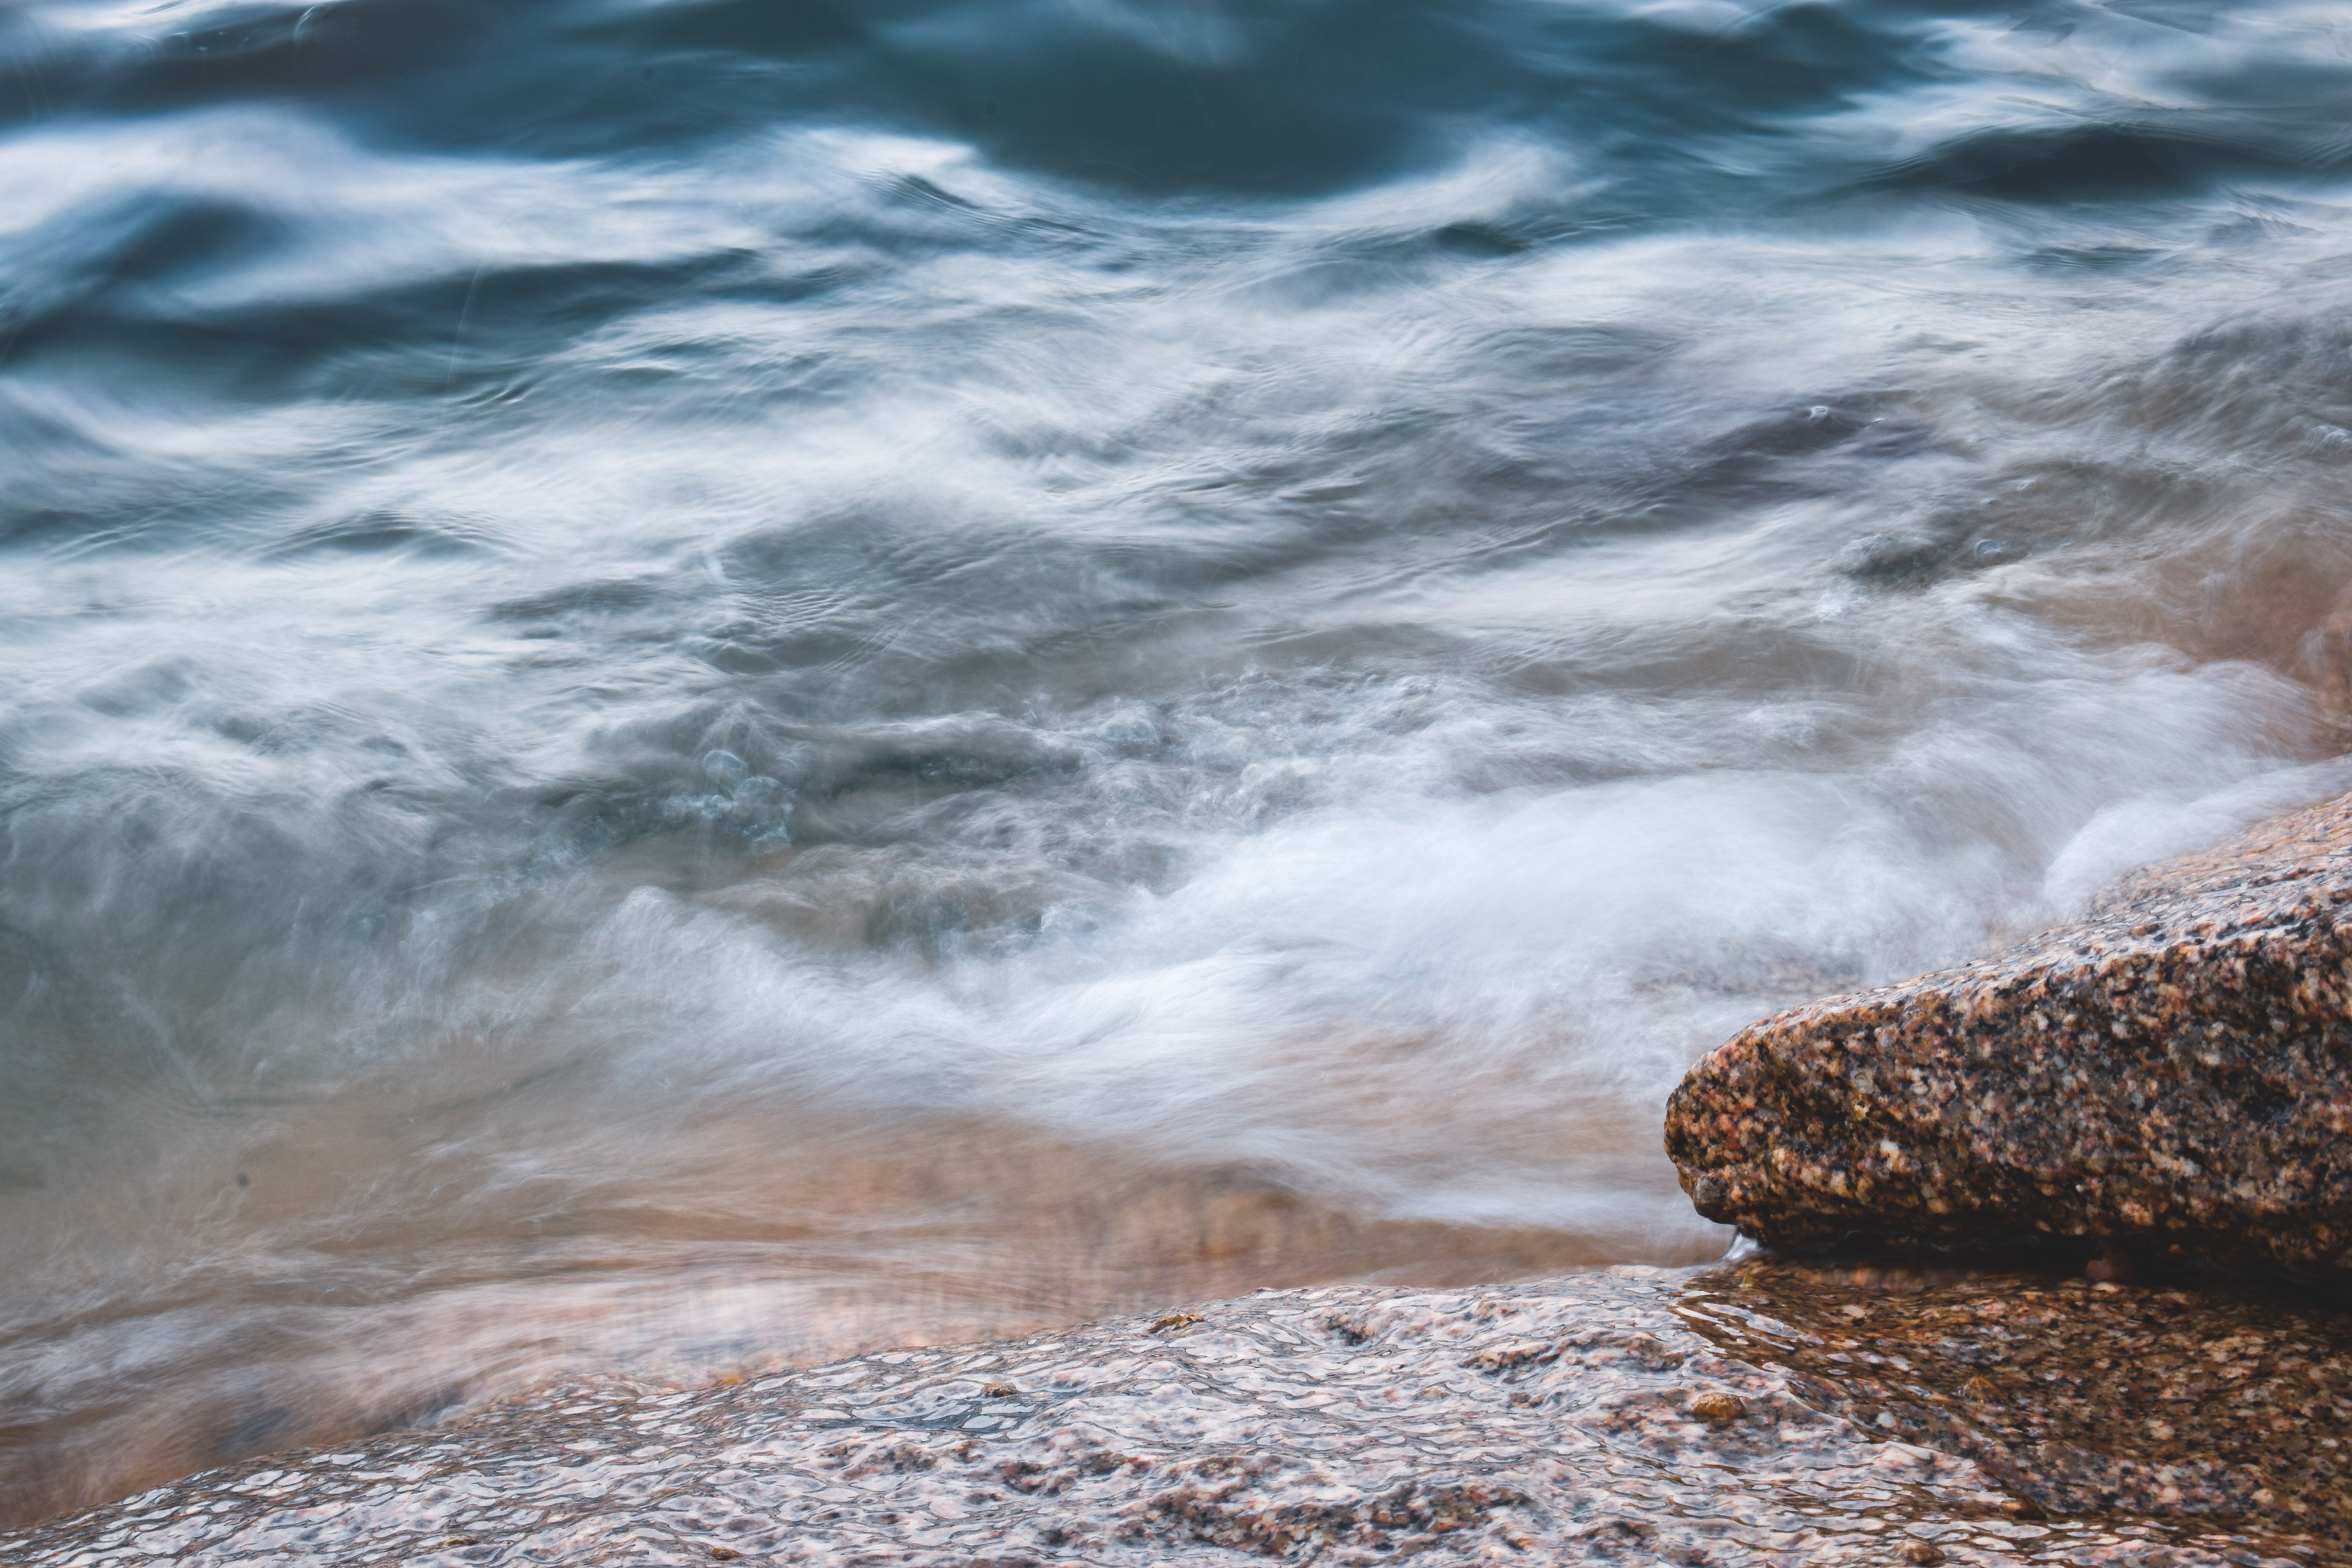
water, sea, body of water, wave, shore, ocean, wind wave, sky, rock, coast, watercourse, water resources, river